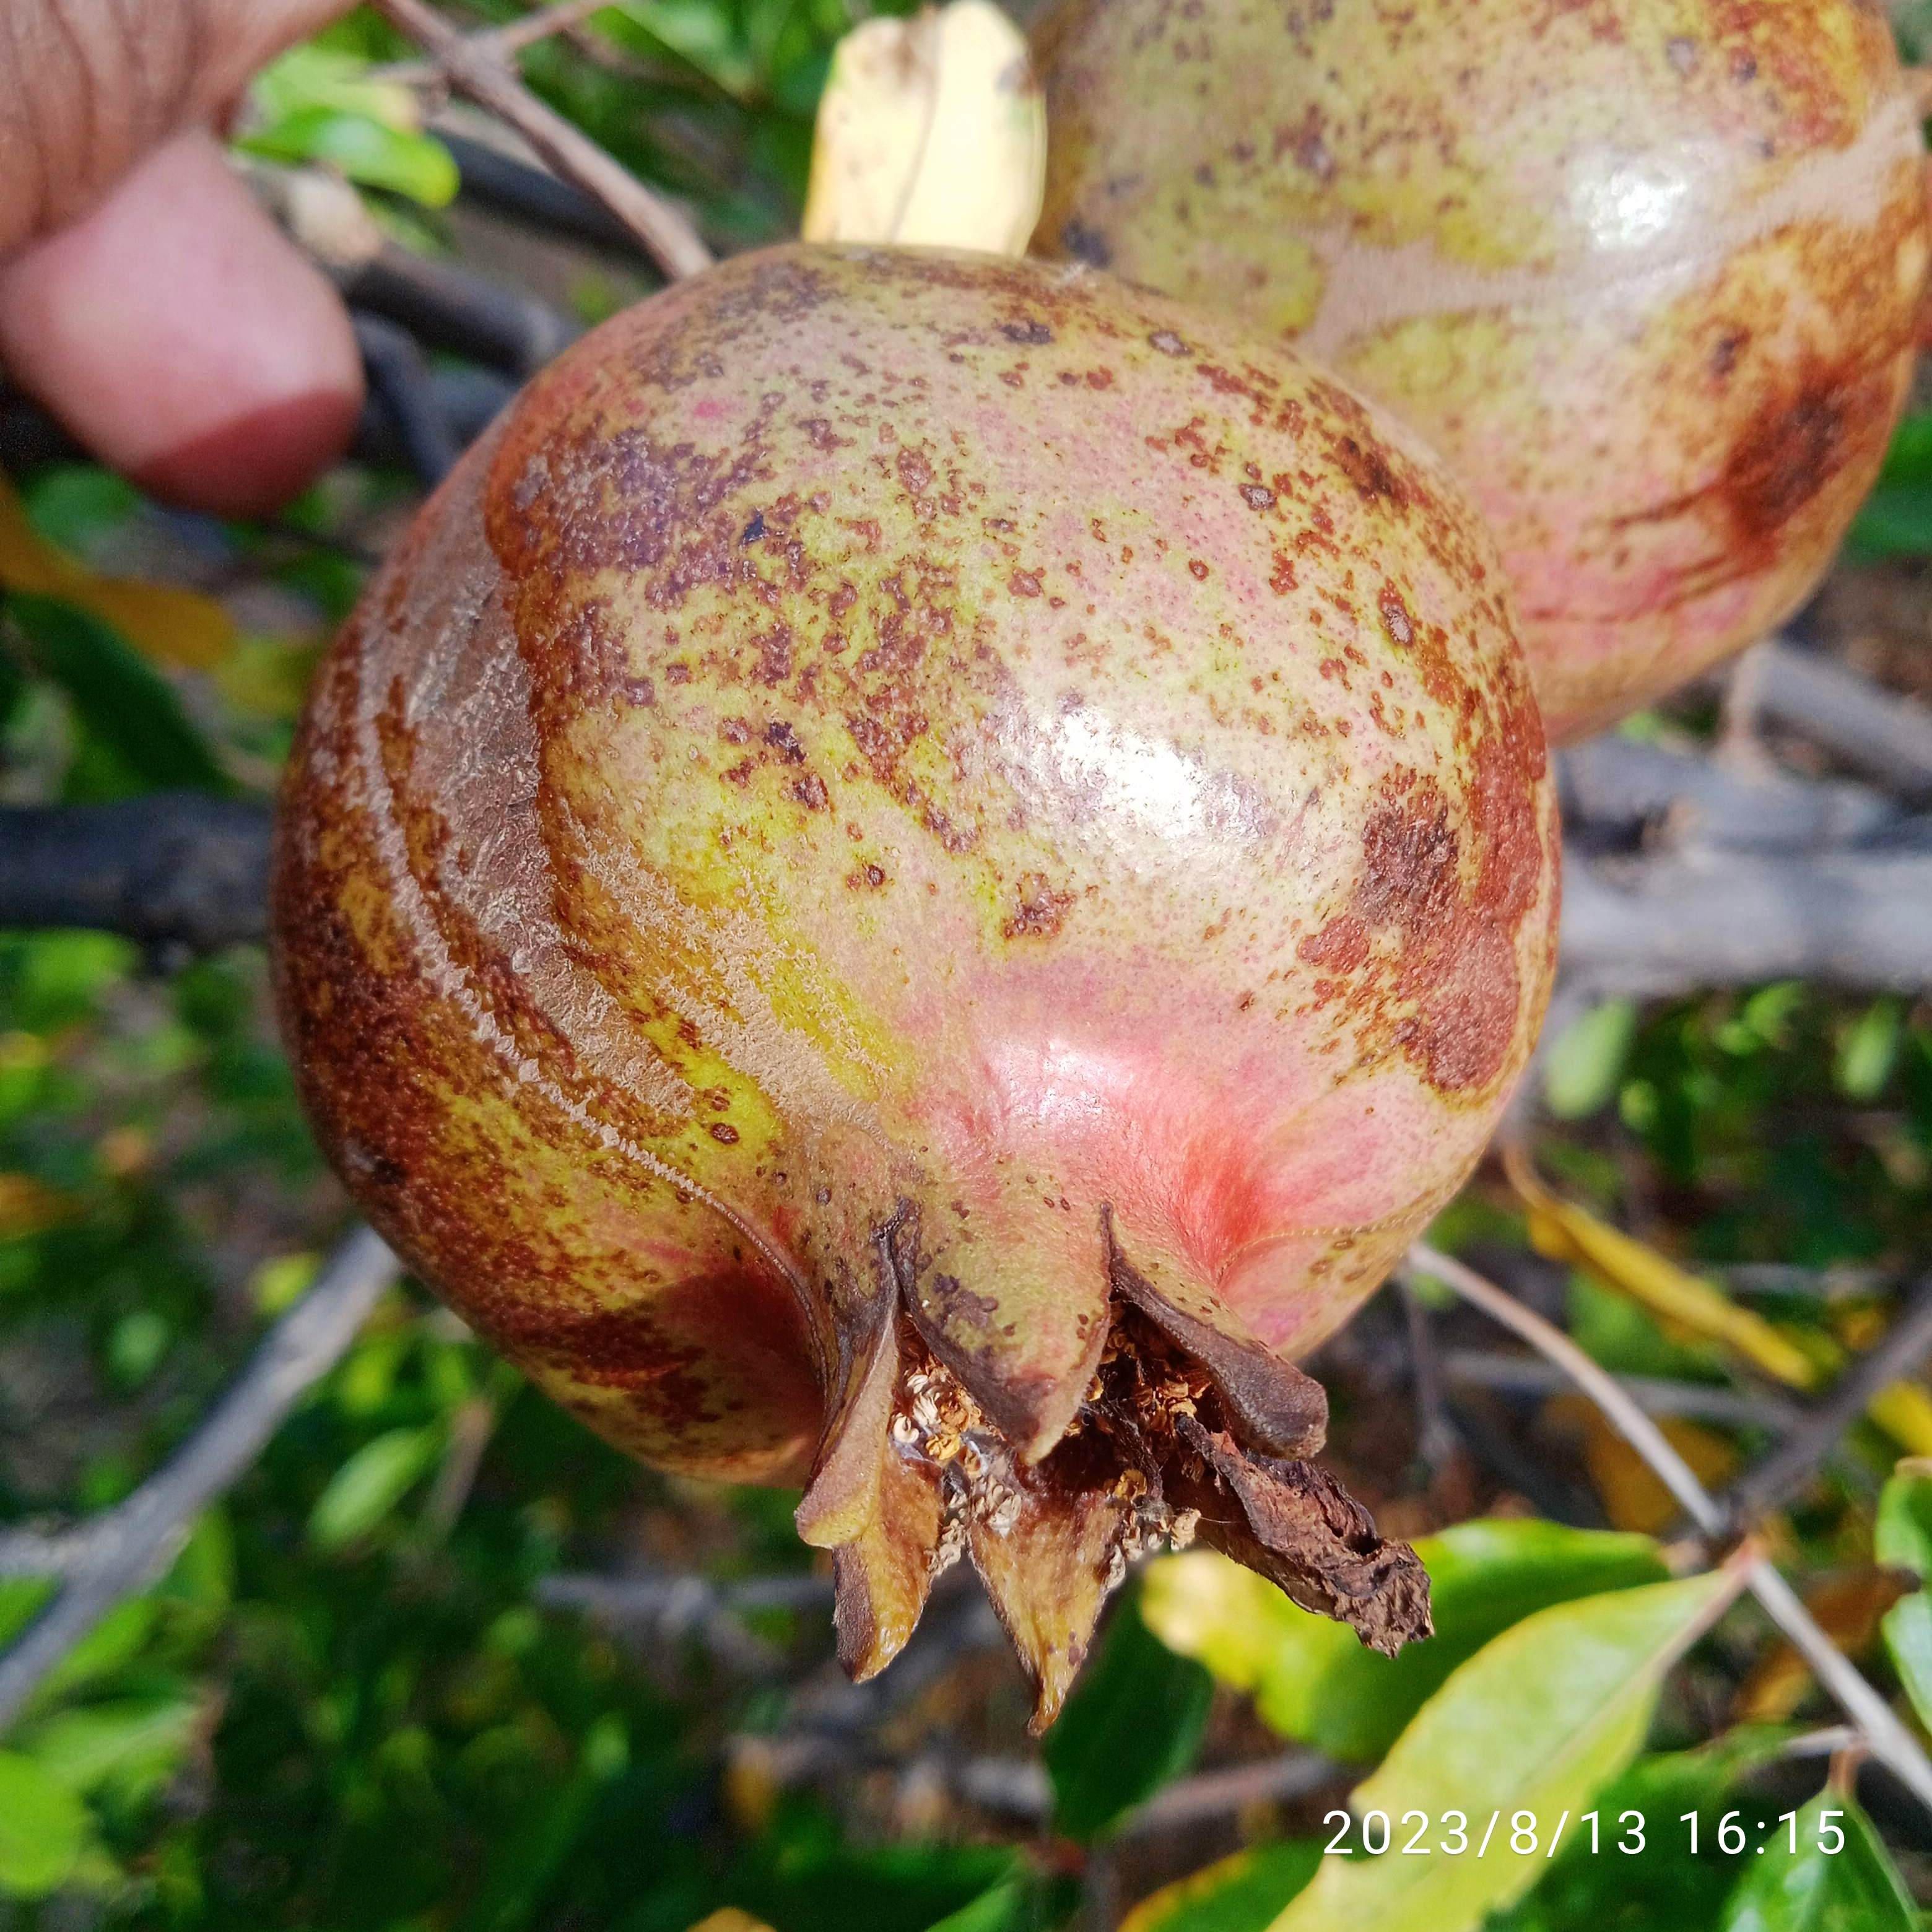
Label: Cercospora